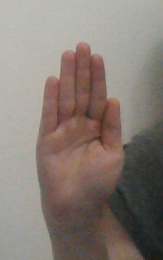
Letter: seen